Termite barrier

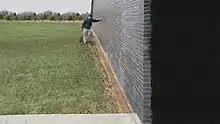
Stone particle barrier at exposed concrete foundation

Aggregate barriers have also shown success when installed in bath traps or slab leave-outs. During construction and after the foundation is poured, cardboard and other debris is removed from bath trap areas and the particle barrier is installed. Application of this material protects the structure from termite intrusion in a vulnerable entry point.